Saxony

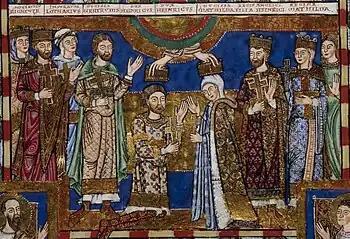
Henry the Lion (with his wife Matilda of England, Duchess of Saxony) being crowned as the Duke of Saxony

The first medieval Duchy of Saxony was a late Early Middle Ages "Carolingian stem duchy", which emerged around the start of the 8th century AD and grew to include the greater part of Northern Germany, what are now the modern German states of Bremen, Hamburg, Lower Saxony, North Rhine-Westphalia, Schleswig-Holstein and Saxony-Anhalt. Saxons converted to Christianity during this period, with Charlemagne outlawing pagan practices. This geographical region is unrelated to present-day Saxony but the name moved southwards due to certain historical events (see below).